Marvin Melville

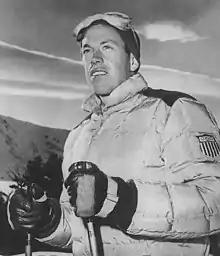
Melville in 1959

Marvin Alton Melville (born February 15, 1935) is a retired American alpine skier. He competed in the downhill event at the 1956 and 1960 Winter Olympics and placed 22nd in 1960.